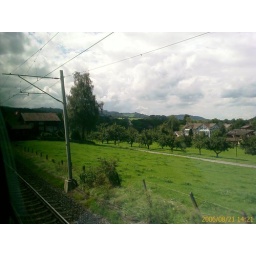
somewhere between St. Gallen and Wil. The window of the train skewes the landscape in a weird way.